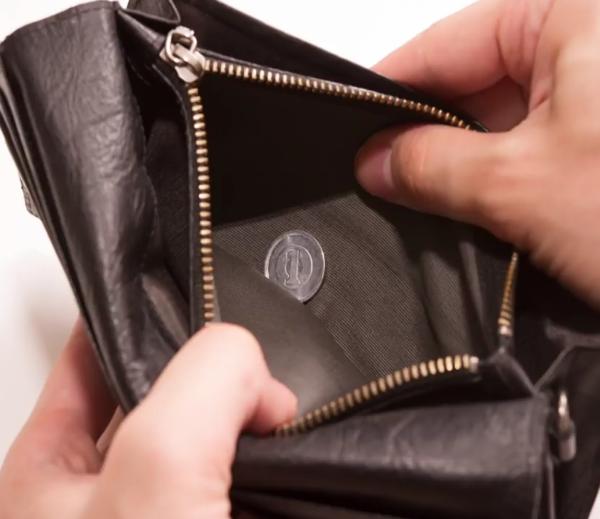
回答: 盗まれた財布の中身